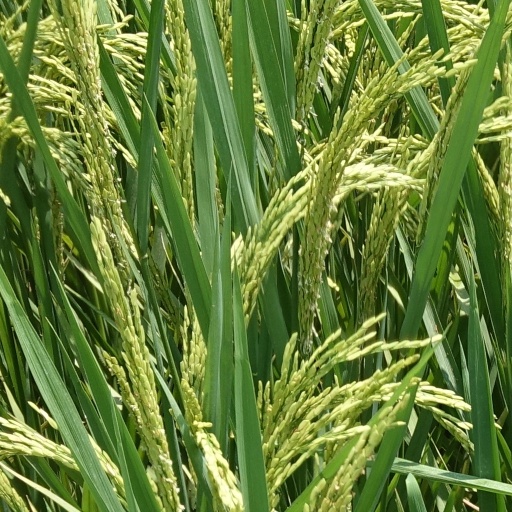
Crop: rice